Lamp box

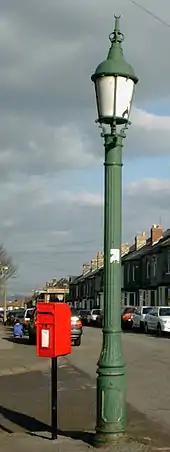
Lamp box mounted next to a sewer gas destructor lamp in Crookes, Sheffield, England.

Although the lamp boxes were made by the same foundry as the Victorian ciphered pillar boxes, the ciphers differ slightly. The V and R have equal length arms with an oval loop however, no curl on the toe.